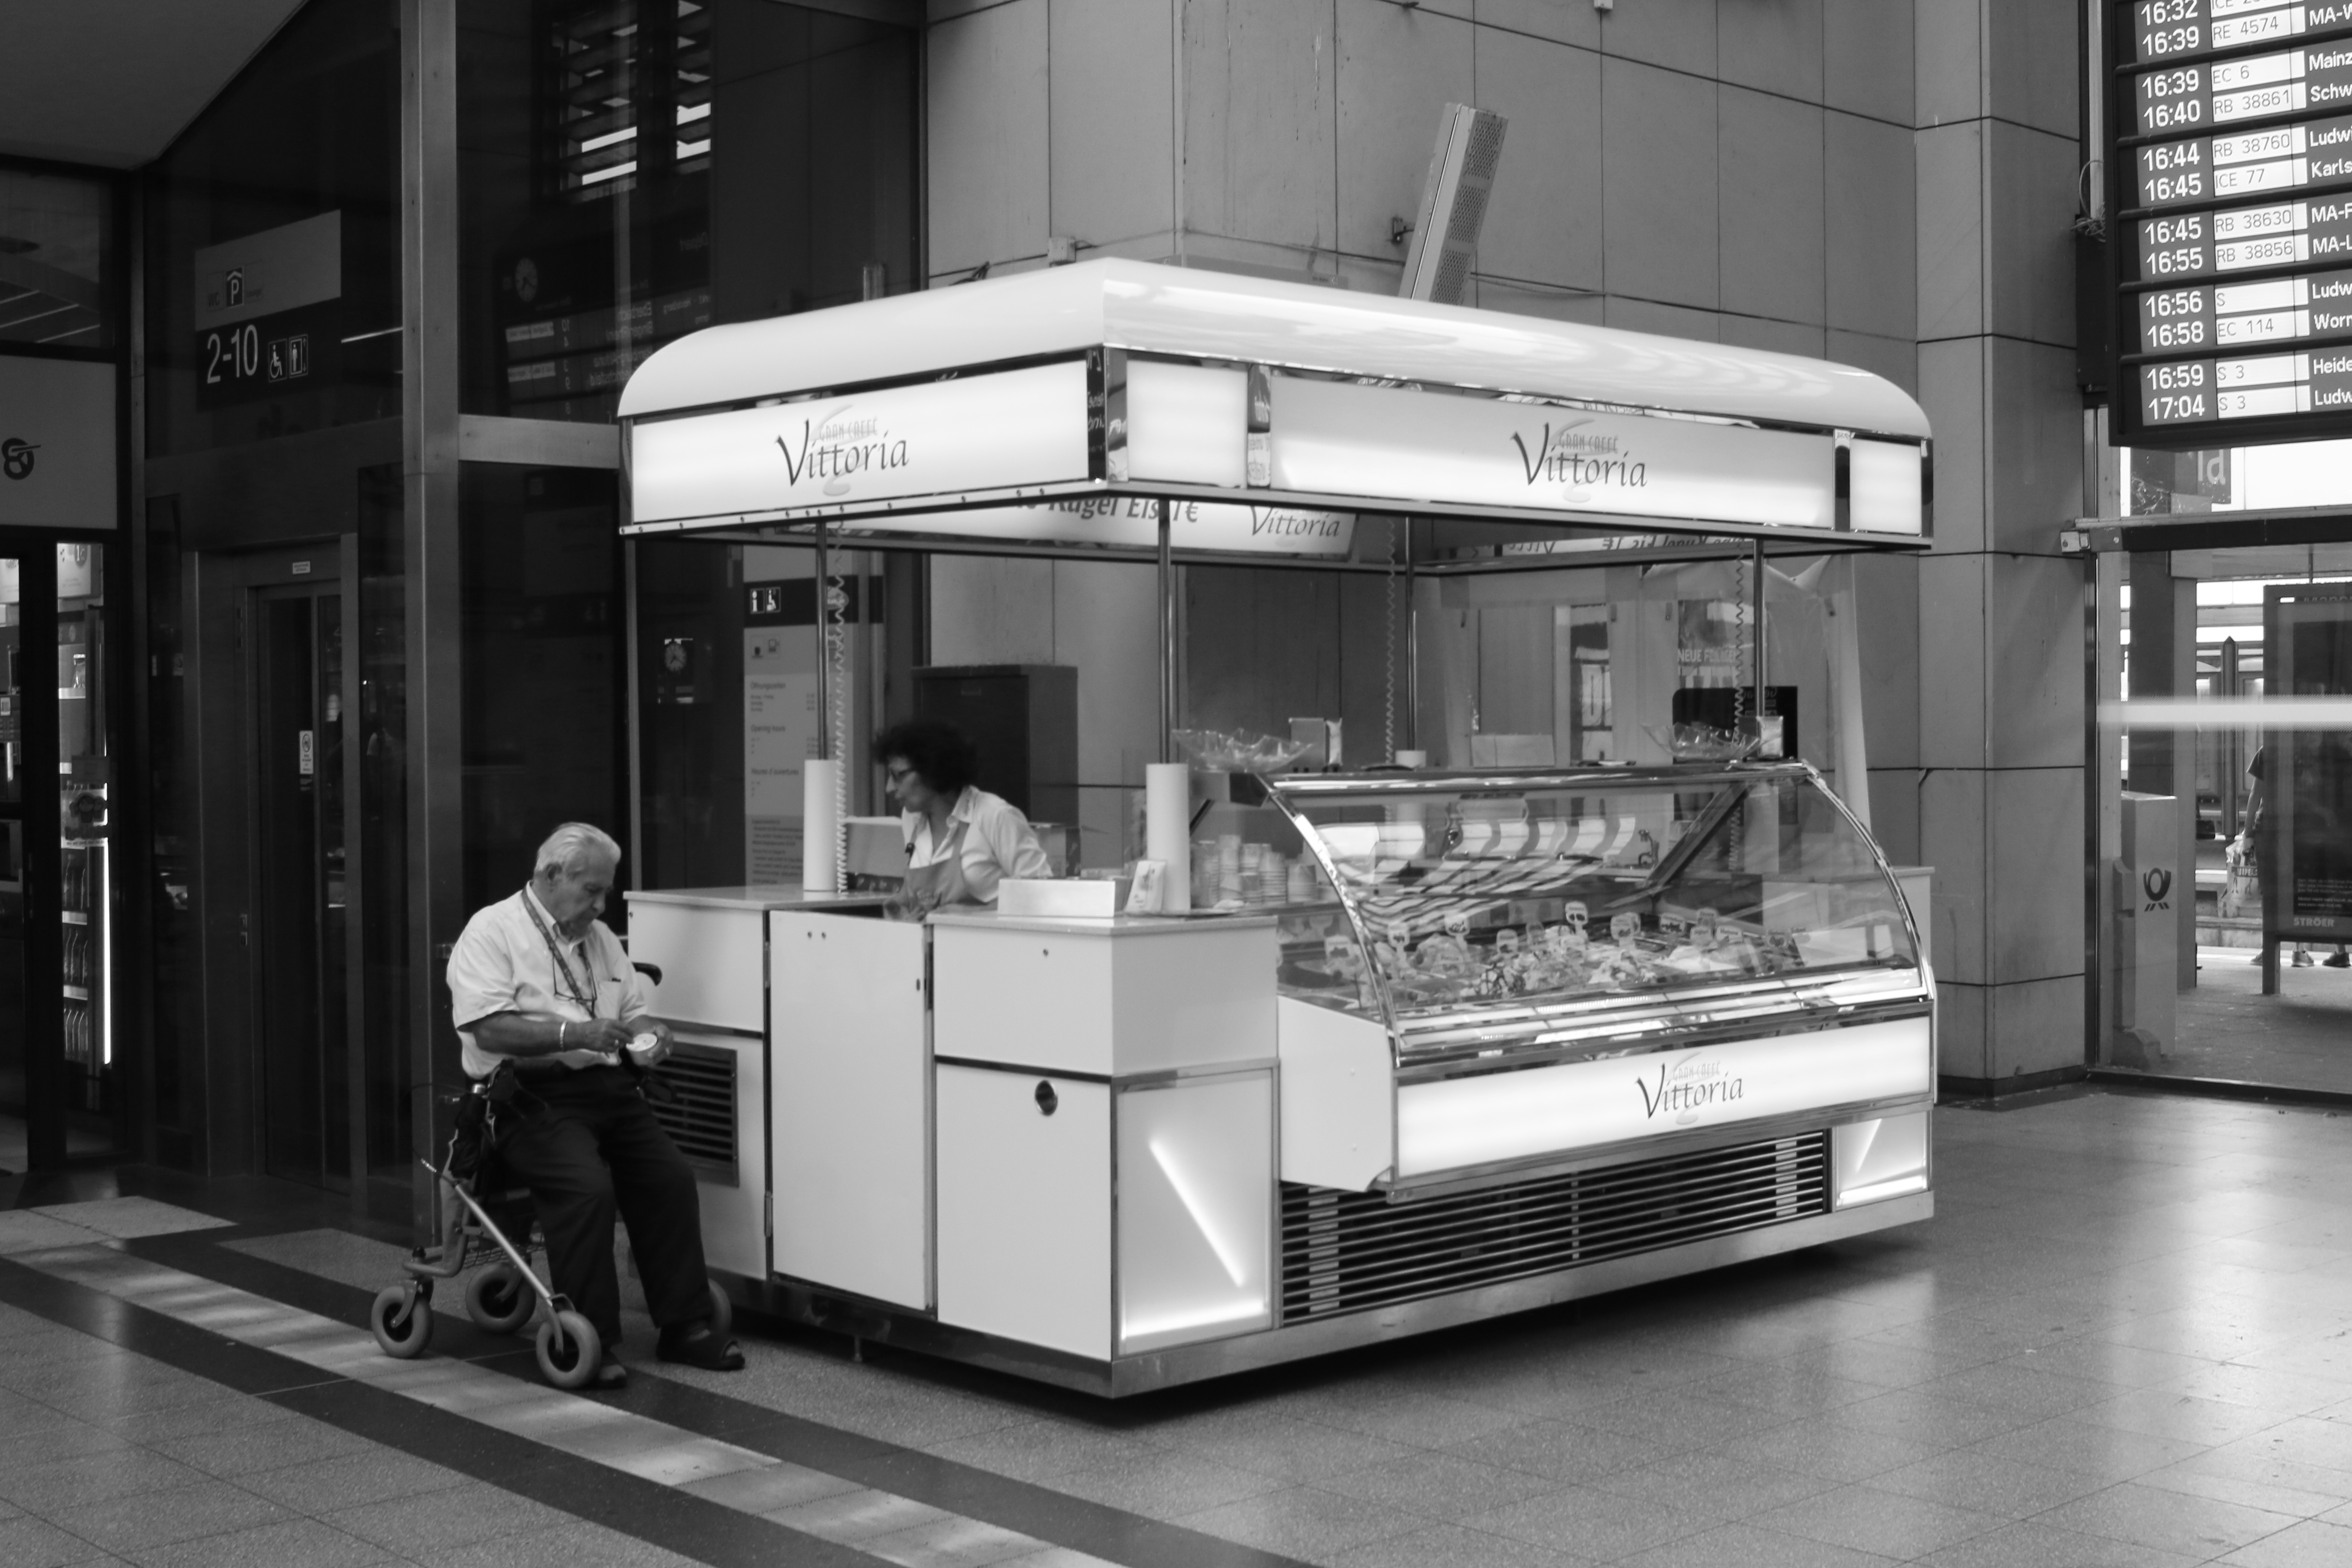
black and white, road, white, street, transport, vehicle, monochrome, public transport, interior design, bw, blackandwhite, blackwhite, design, germany, alemania, allemagne, sw, schwarzweiss, schwarzweis, germania, mannheim, kurpfalz, badenwurtemberg, schwarzweissfotografie, schwarzweisfotografie, badenw rttemberg, monochrome photography